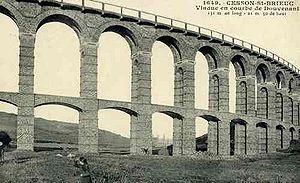
Viaduc de Douvenant à Langueux construit par Harel de La Noë pour les Chemins de Fer des Côtes-du-Nord.
Langueux [lɑ̃gø] est une commune française située près de Saint-Brieuc dans le département des Côtes-d'Armor en région Bretagne.
Les chemins de fer des Côtes-du-Nord sont un ancien réseau ferroviaire départemental à voie métrique. Composées de 19 lignes, ces voies ferrées d'intérêt local quadrillaient le département des Côtes-du-Nord, en Bretagne. Avec ses 452 km, ce fut l'un des plus grands réseaux départementaux de France. Il doit en partie sa renommée aux nombreux ponts et viaducs construits par l'audacieux ingénieur en chef Louis Harel de la Noë.
Les chemins de fer des Côtes-du-Nord étaient l'un des plus grands réseaux secondaires à voie métrique de France. Il quadrillait le département des Côtes-du-Nord. Le relief accidenté des lignes a nécessité la construction de nombreux ouvrages d'arts. L'ingénieur Harel de la Noë a utilisé la technique du Sidéro-Ciment pour les nombreux ouvrages d'arts du réseau.